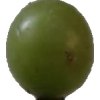
Label: grape